Zhu (musician)

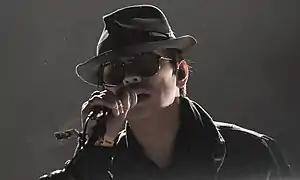
ZHU performing in 2018

Steven Zhu, known mononymously as Zhu (stylized in all caps; born April 28, 1989), is an American electronic music producer, DJ and singer who has been active since the beginning of 2014, signed to Mind of a Genius Records. Until mid-2014, Zhu remained anonymous, asking to be judged by his music alone. His debut album, "Generationwhy", was released on July 29, 2016 and first premiered at Coachella during his closing set in the Sahara Tent. Zhu's Coachella performance was praised, with a writer for the "New York Observer" suggesting that he could be "the next Daft Punk".Since then, He has performed at major festivals around the world including Lollapolooza, Outsidelands, Governor's Ball, Electric Daisy Carnival, Hard Summer, Austin City Limits, Sziget, Ultra Music Festival, and many more.